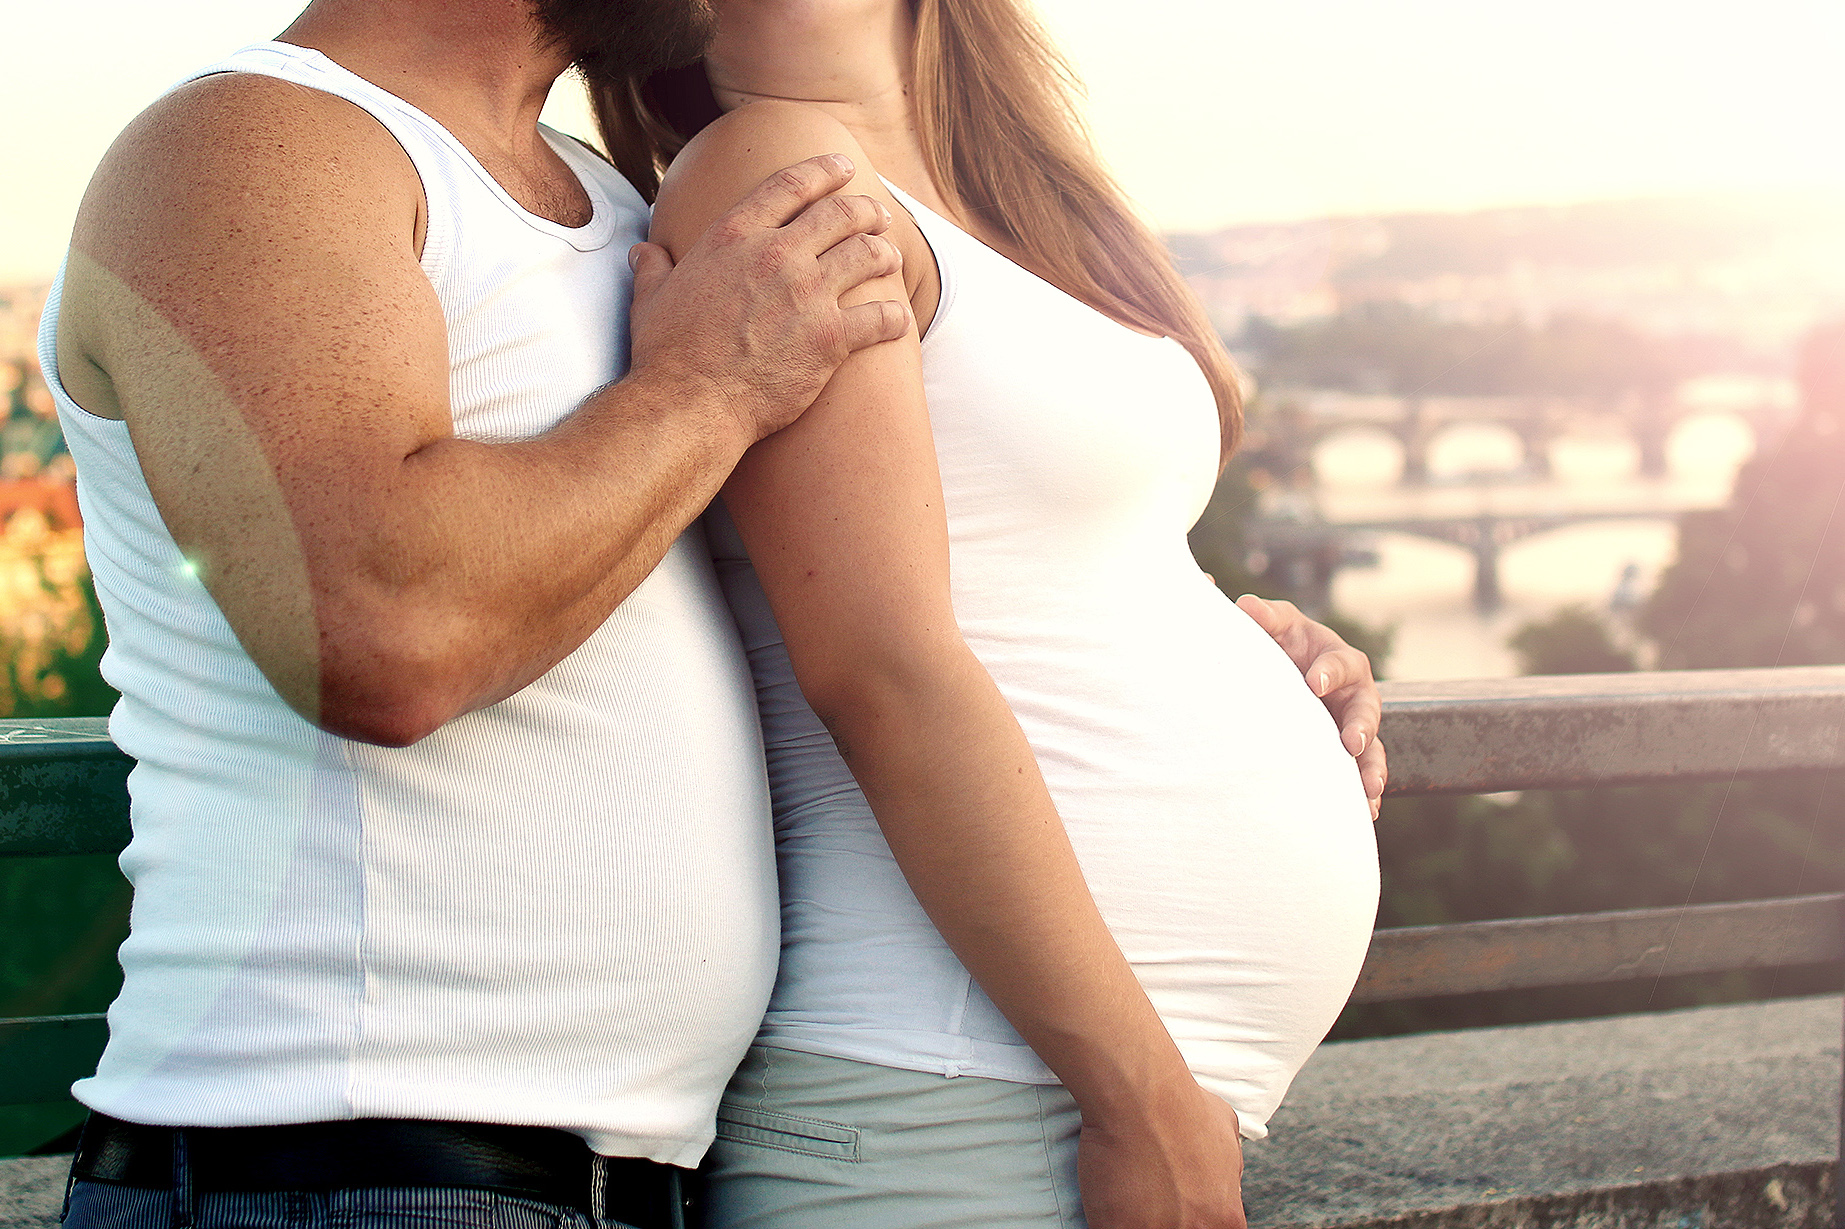
hand, man, person, people, woman, leg, love, model, finger, couple, romance, together, arm, married, hug, muscle, pregnancy, human body, family, pregnant, emotion, interaction, abdomen, photo shoot, sense, human action